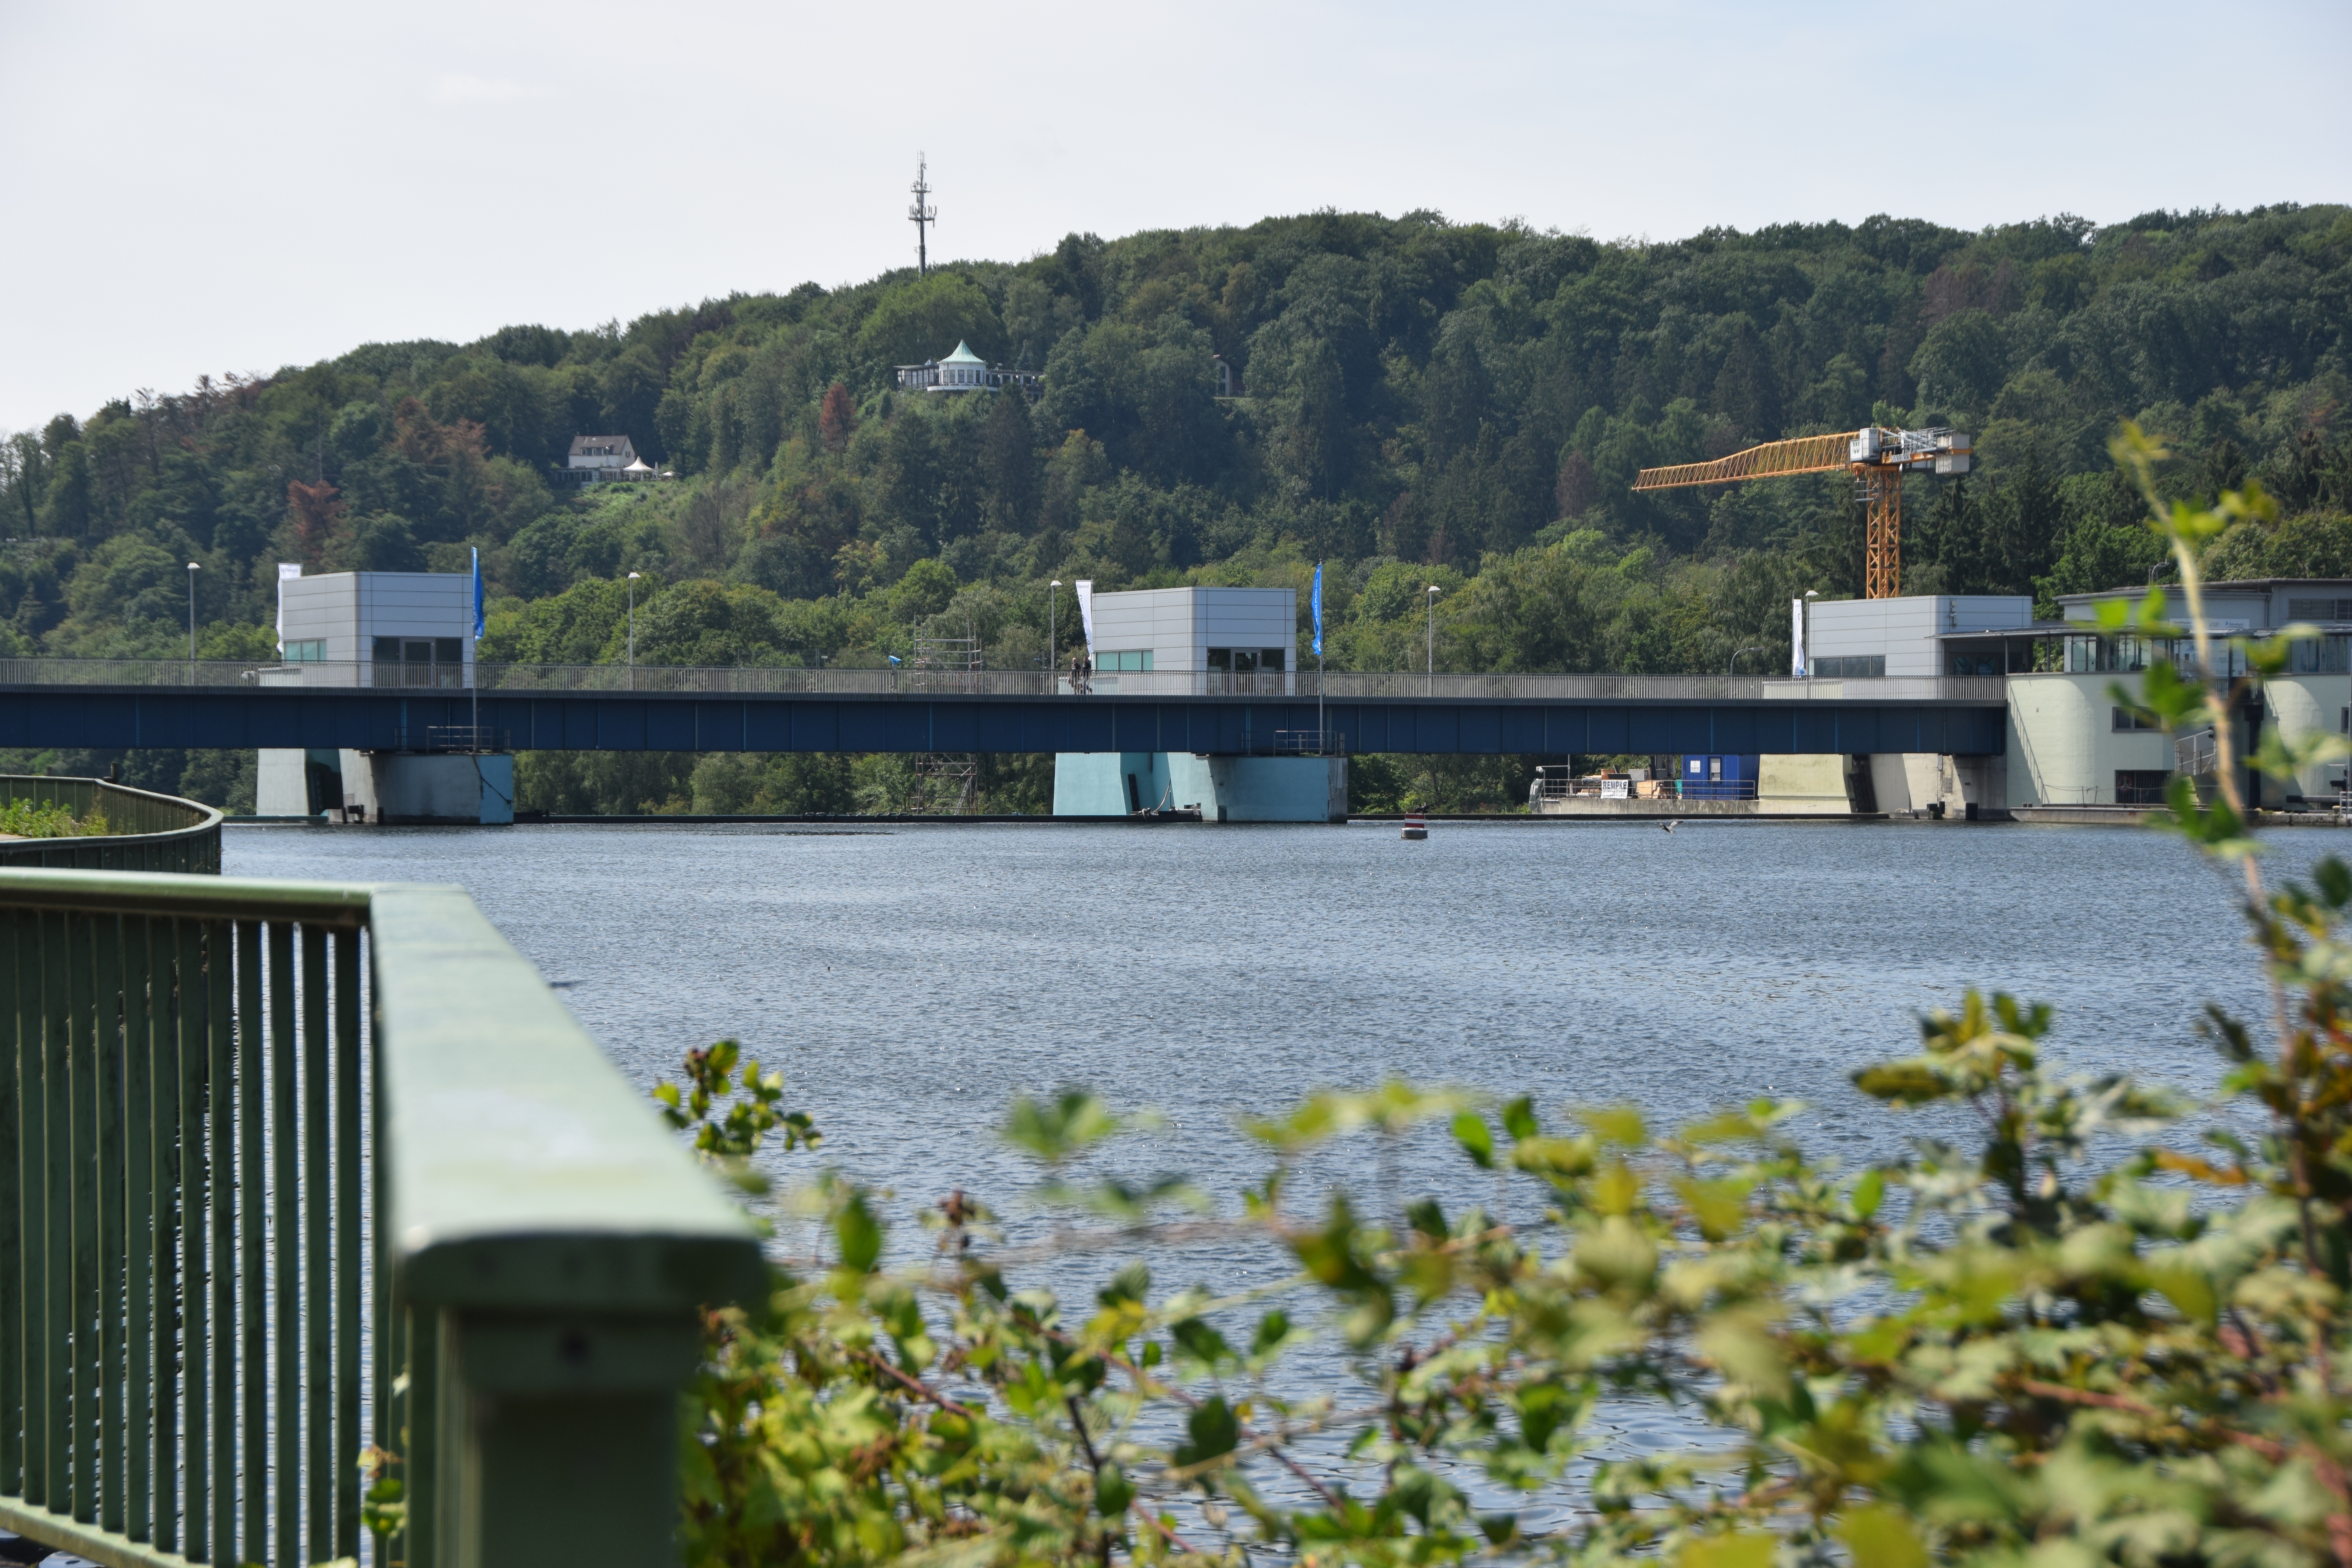
essen, stauwehr, roof, water, reservoir, architecture, tree, river, plant, urban design, house